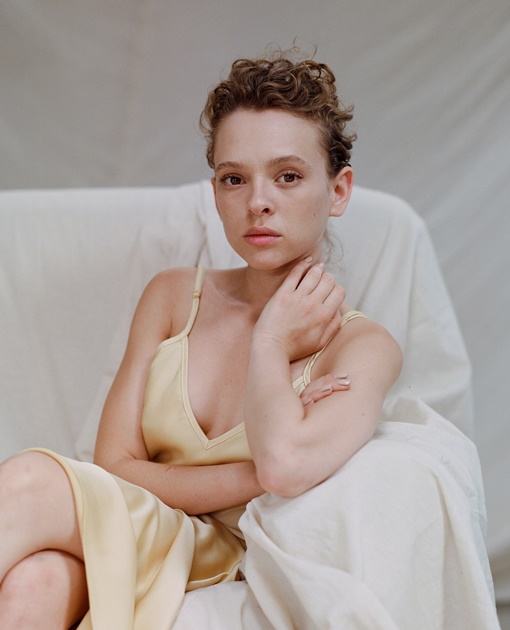
ไชร่า แฮส

| name = ไชร่า แฮส
| image = Shira Haas 04.jpg
| image_upright = 1.15
| caption = แฮสใน ค.ศ. 2022
| birth_place = เทลอาวีฟ, ประเทศอิสราเอล
| nationality = อิสราเอล
| education = โรงเรียนมัธยมศิลปะเทลมา เยลลิน
| occupation = นักแสดง
| years_active = 2010–ปัจจุบัน
| native_name_lang = he
ไชร่า แฮส (, ; เกิด 11 พฤษภาคม ค.ศ. 1995) เป็นนักแสดงชาวอิสราเอล ในช่วงแรกเธอได้มีชื่อเสียงระดับชาติจากบทบาทของเธอในภาพยนตร์และโทรทัศน์ท้องถิ่น เธอได้รับสองรางวัลจาก Oscar for Editing|โอเฟียร์อวอร์ดของอิสราเอลจากการถูกเสนอชื่อเข้าชิง 5 ครั้งตั้งแต่ปี ค.ศ. 2014 ใน ค.ศ. 2020 เธอได้รับเสียงตอบรับจากนานาชาติสำหรับบทบาทของเธอในมินิซีรีส์ของเน็ตฟลิกซ์เรื่อง "Unorthodox Jukebox|อันออร์โธดอกซ์" สำหรับการแสดงนี้ เธอได้รับการเสนอชื่อเข้าชิงGolden Globe Awards|รางวัลลูกโลกทองคำ และ รางวัลไพรม์ไทม์เอมมี ในปีเดียวกันนั้นแฮสได้รับรางวัลTribeca Film Festival Award for Best Actress|รางวัลเทศกาลภาพยนตร์ทริเบก้า สาขานักแสดงนำหญิงยอดเยี่ยมนานาชาติ สำหรับการแสดงของเธอในภาพยนตร์ดราม่าของอิสราเอลเรื่อง "Asia (film)|เอเชีย" (2020)
== อ้างอิง ==

== แหล่งข้อมูลอื่น==
*
* วอเตอร์เวลล์

หมวดหมู่:นักแสดงอิสราเอล
หมวดหมู่:บุคคลที่เกิดในปี พ.ศ. 2538